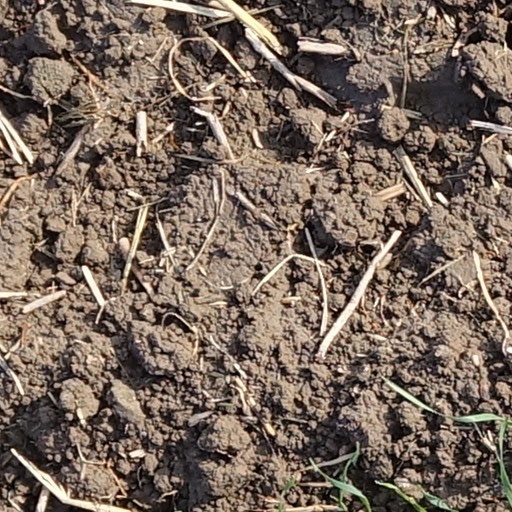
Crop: wheat